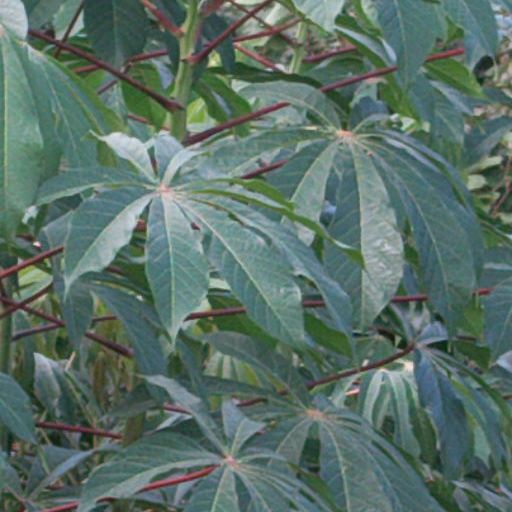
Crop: cassava